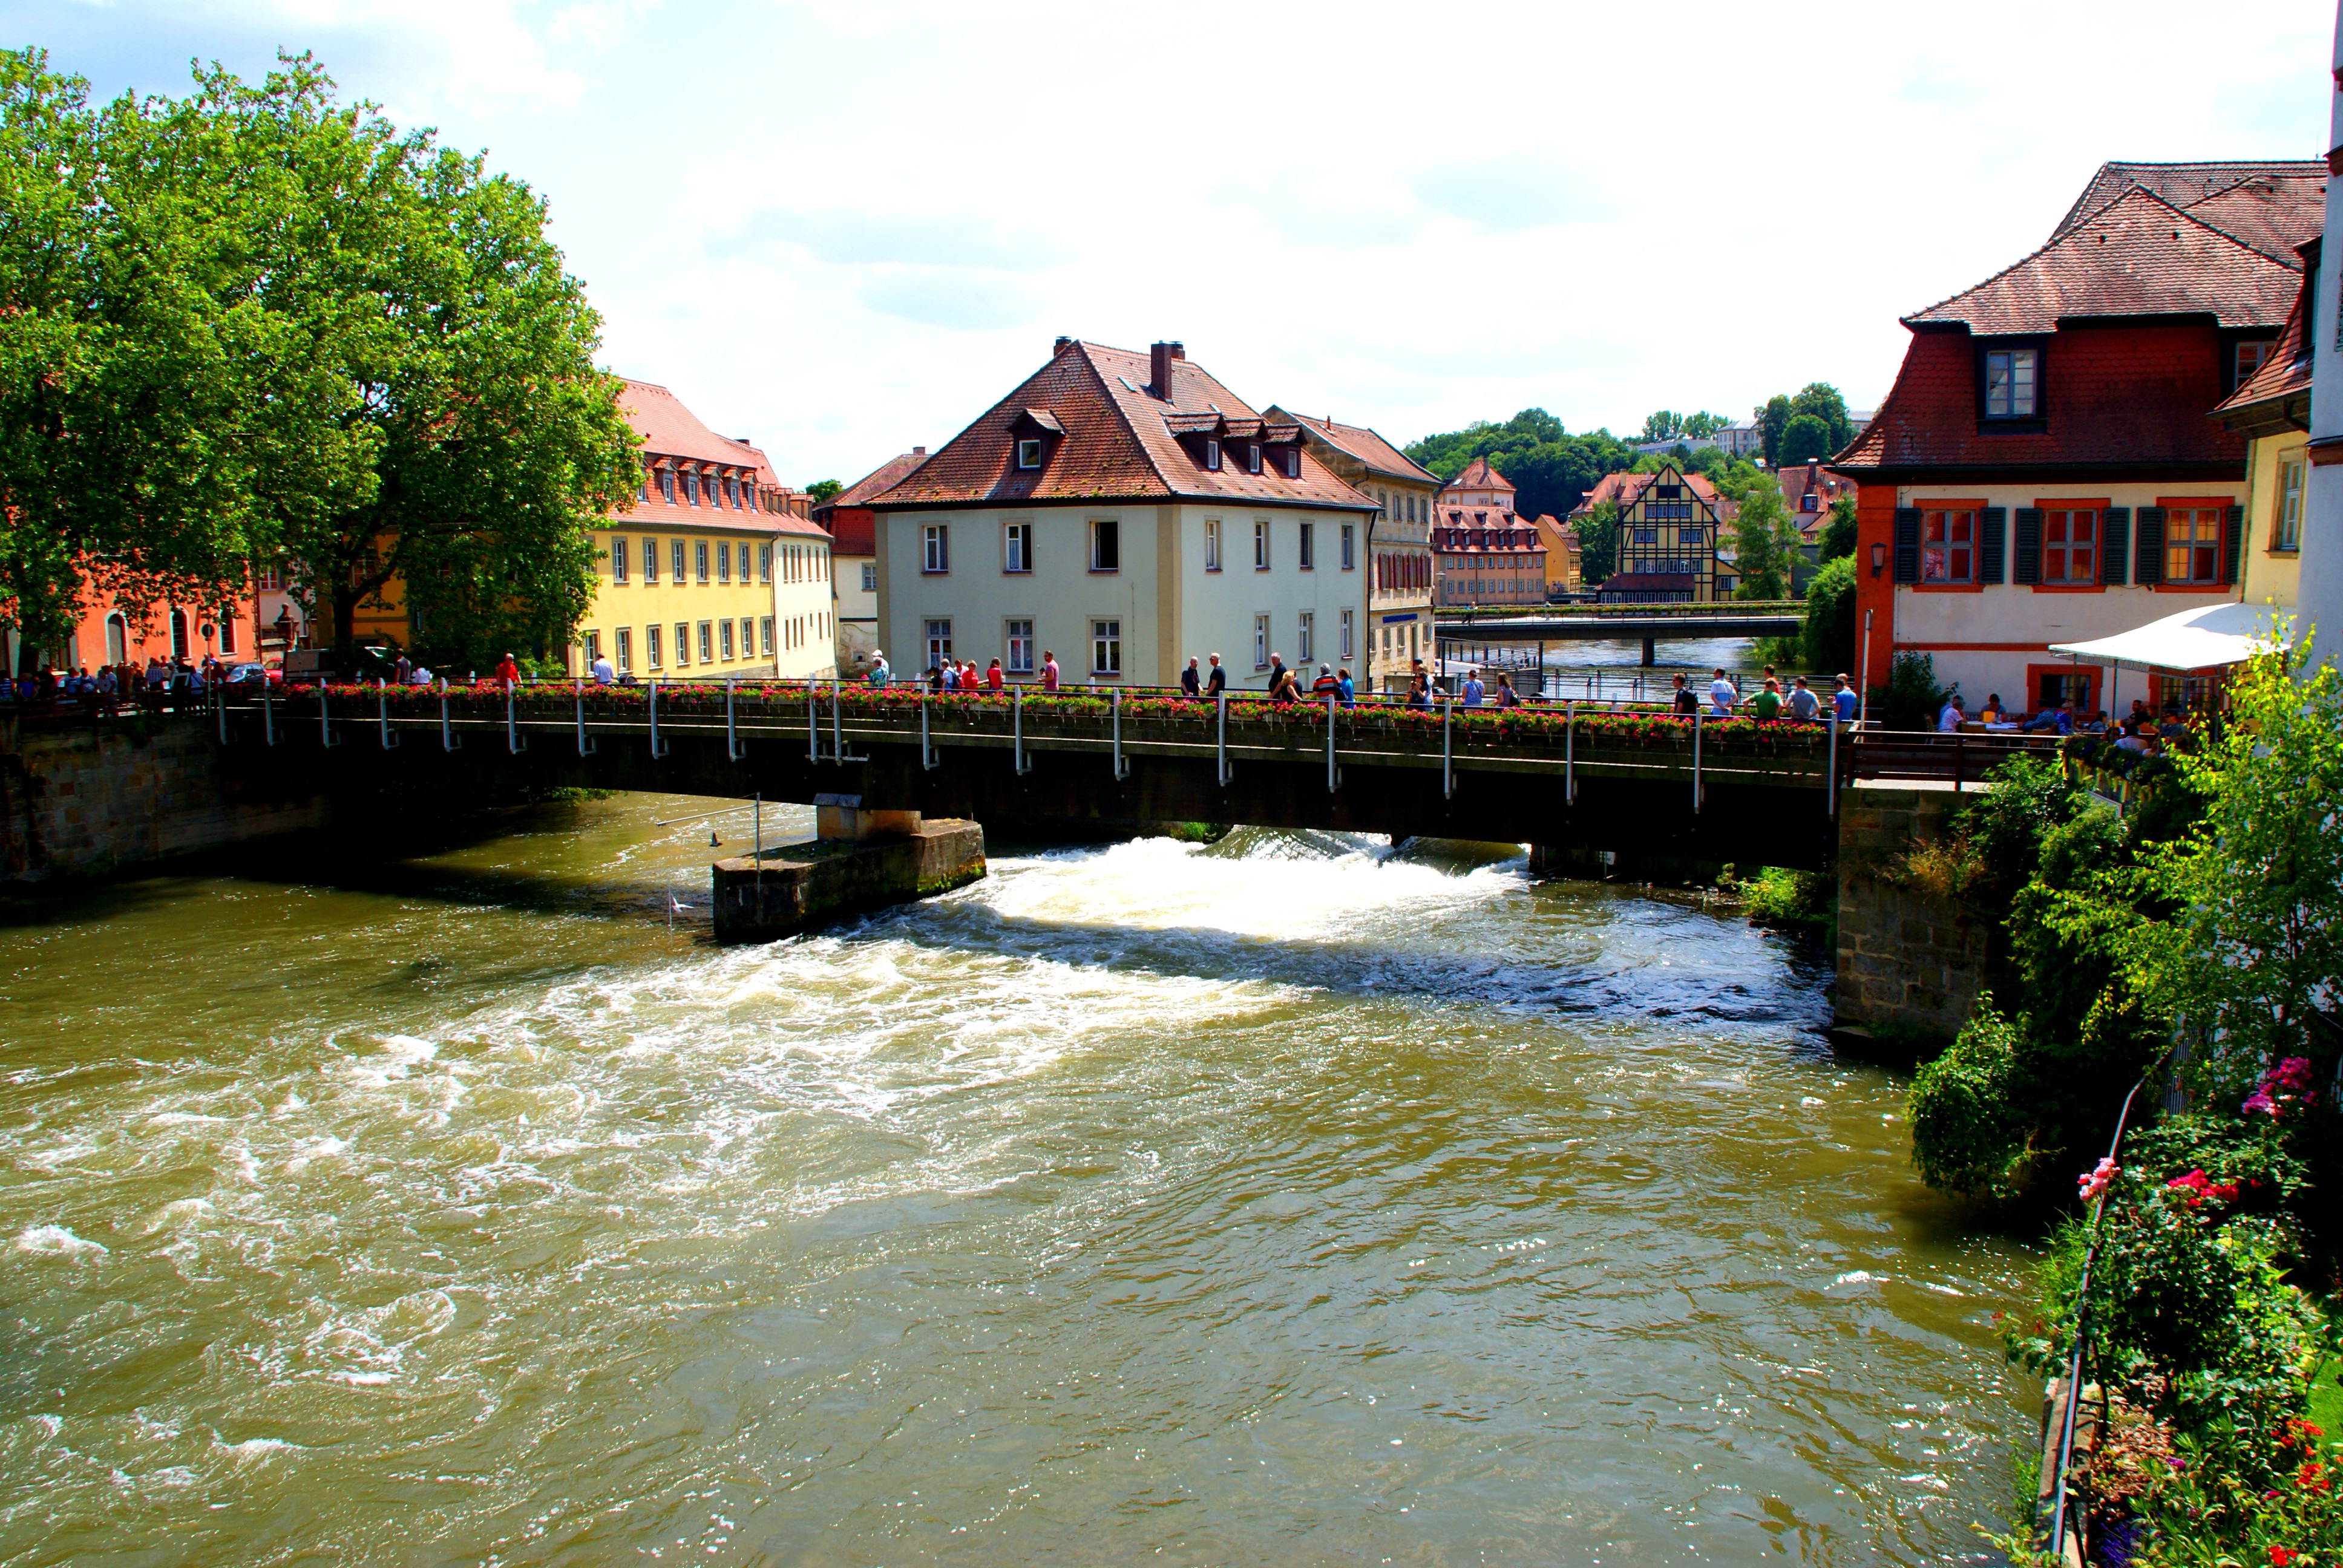
water, bridge, town, river, canal, village, flow, waterway, body of water, trees, homes, estate, weir, bamberg, visitors, landform, geographical feature